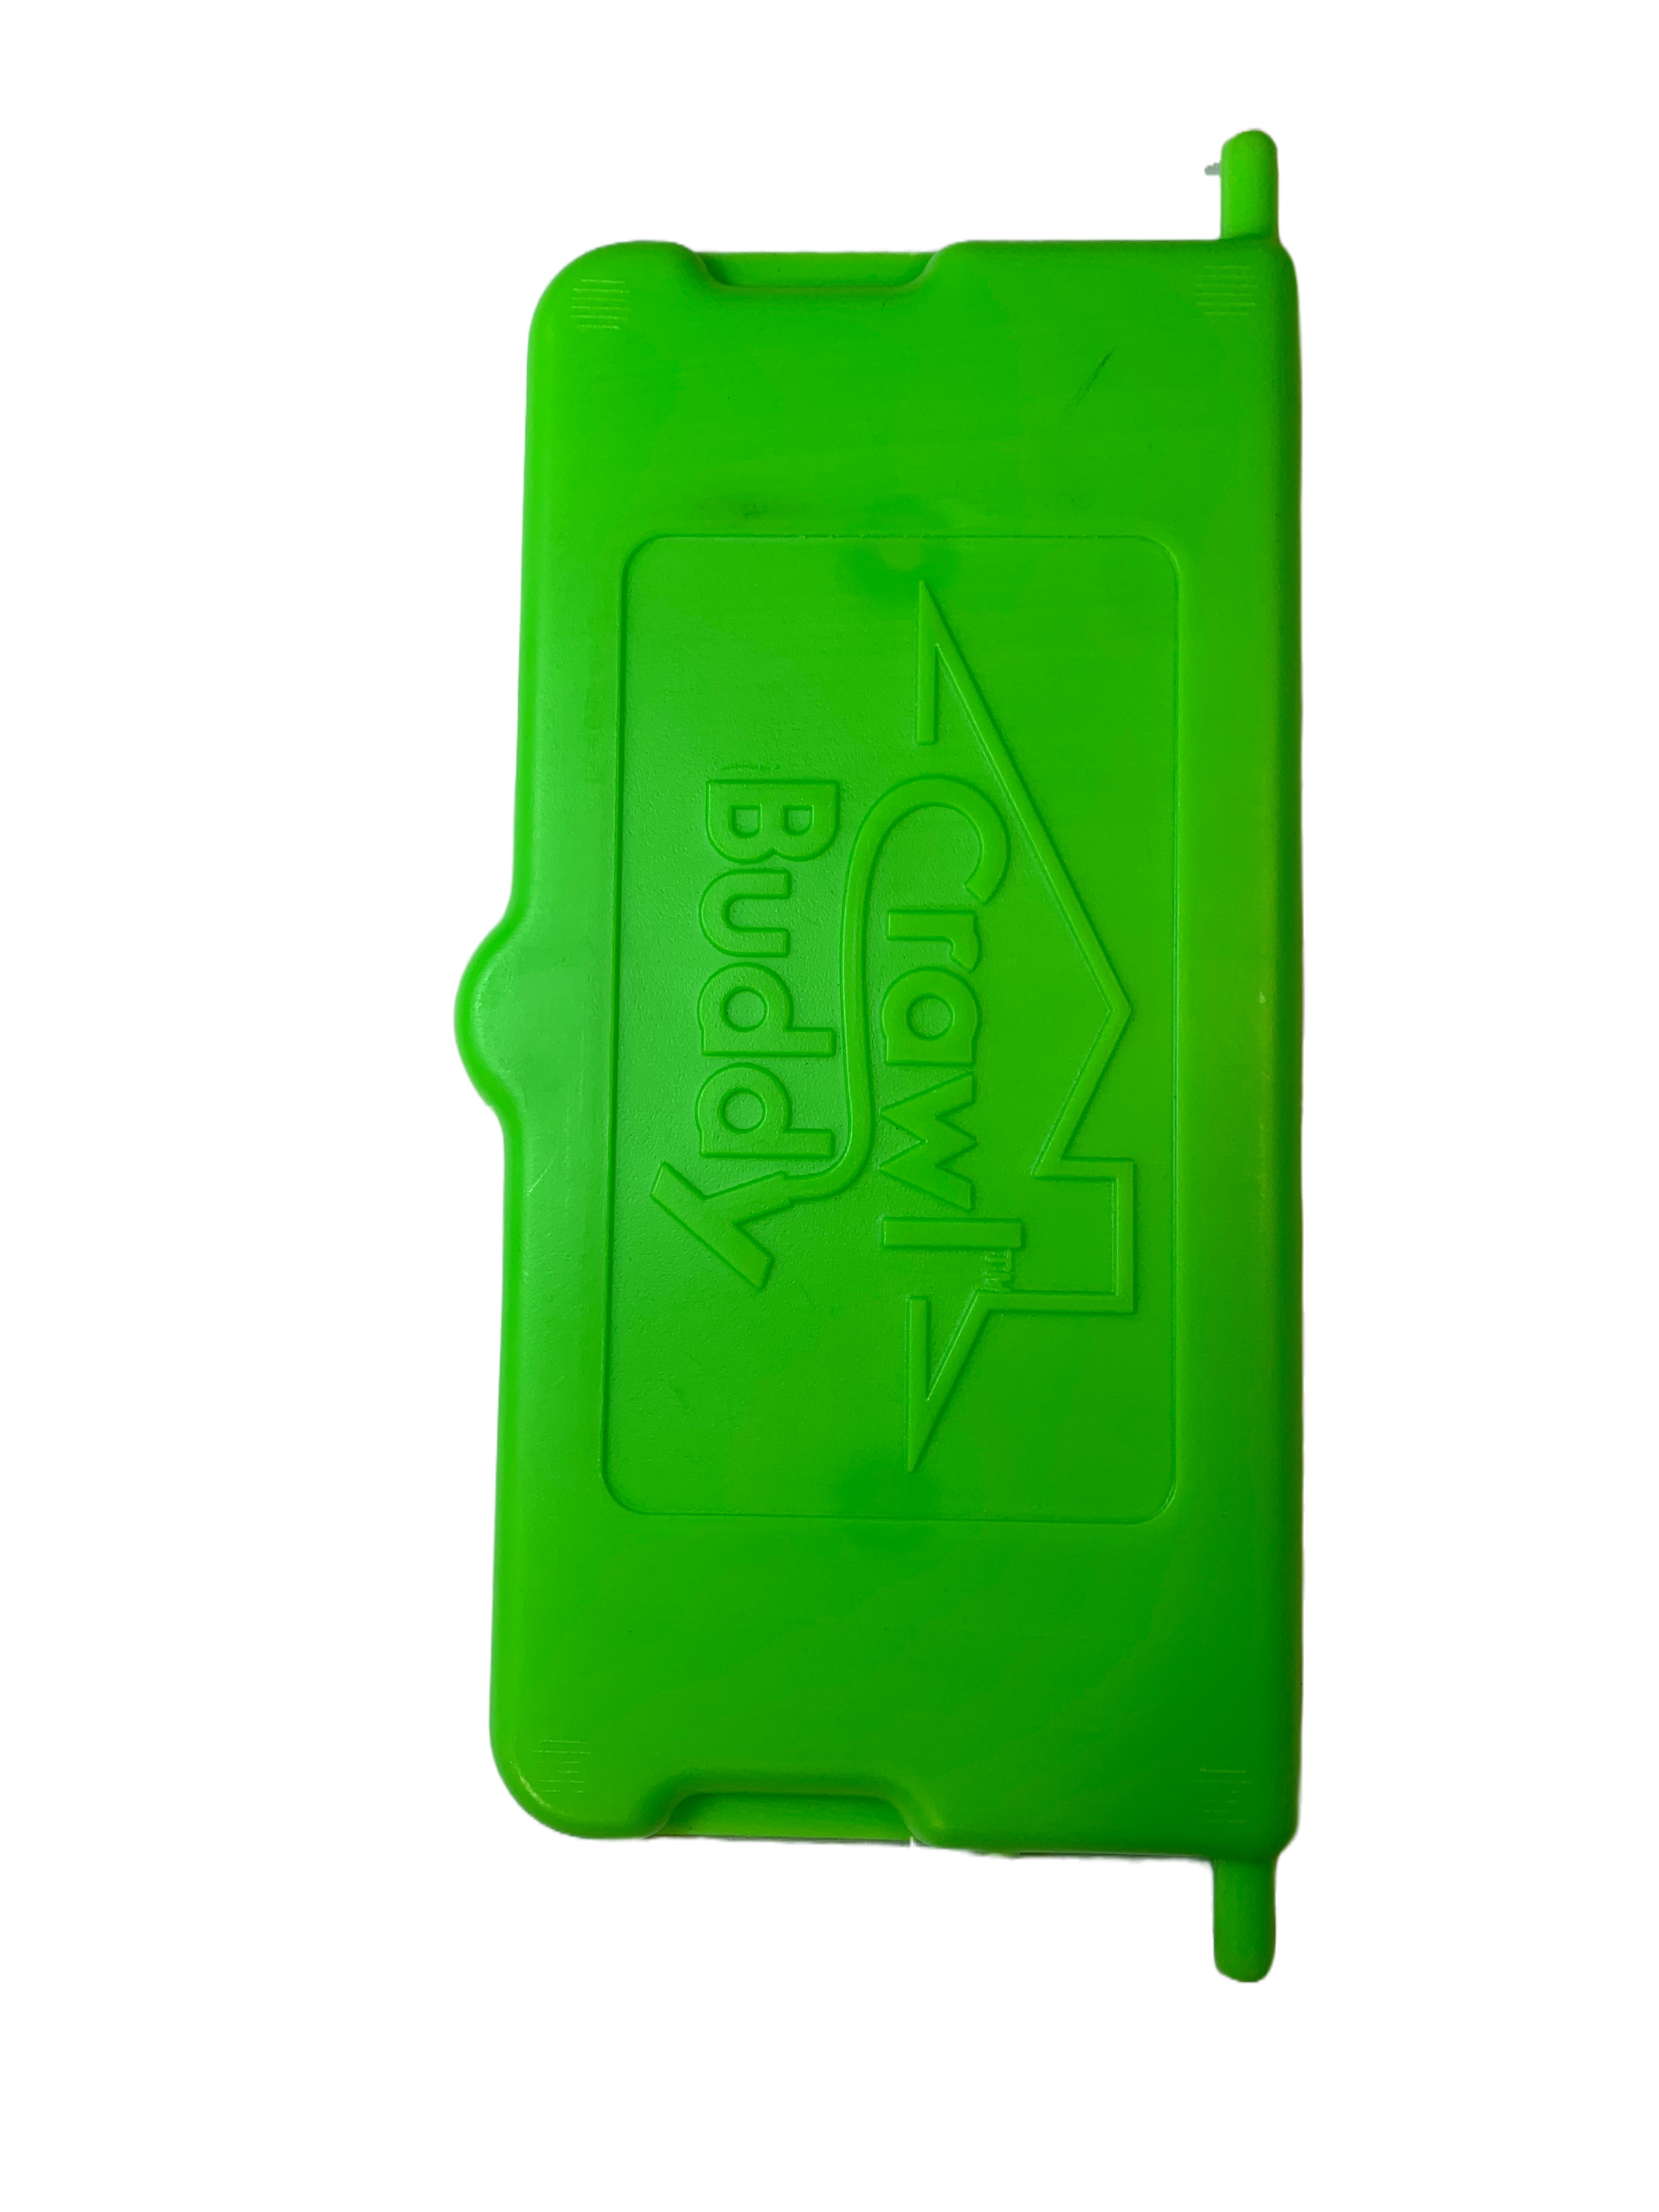
CrawlBuddy Phone Pocket Lid
Replacement part: CrawlBuddy Phone Pocket Lid
Brand: Lucid Concepts
Category: Software > Computer Software > Handheld & PDA Software